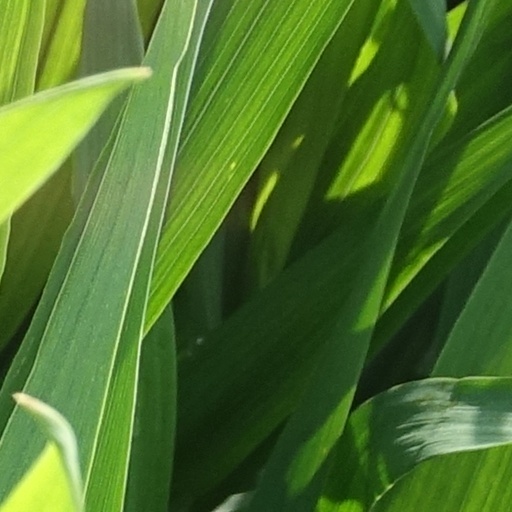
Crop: wheat